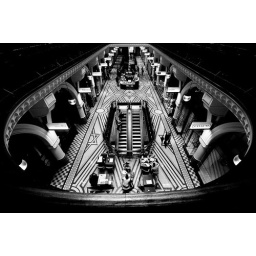
Looking down at the ground floor of the QVB, Sydney. Nikon D300, processed in Lightroom 3.